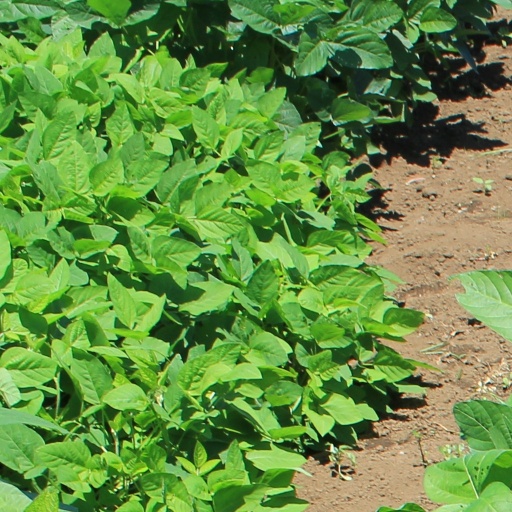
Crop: soybean